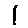
Label: 1